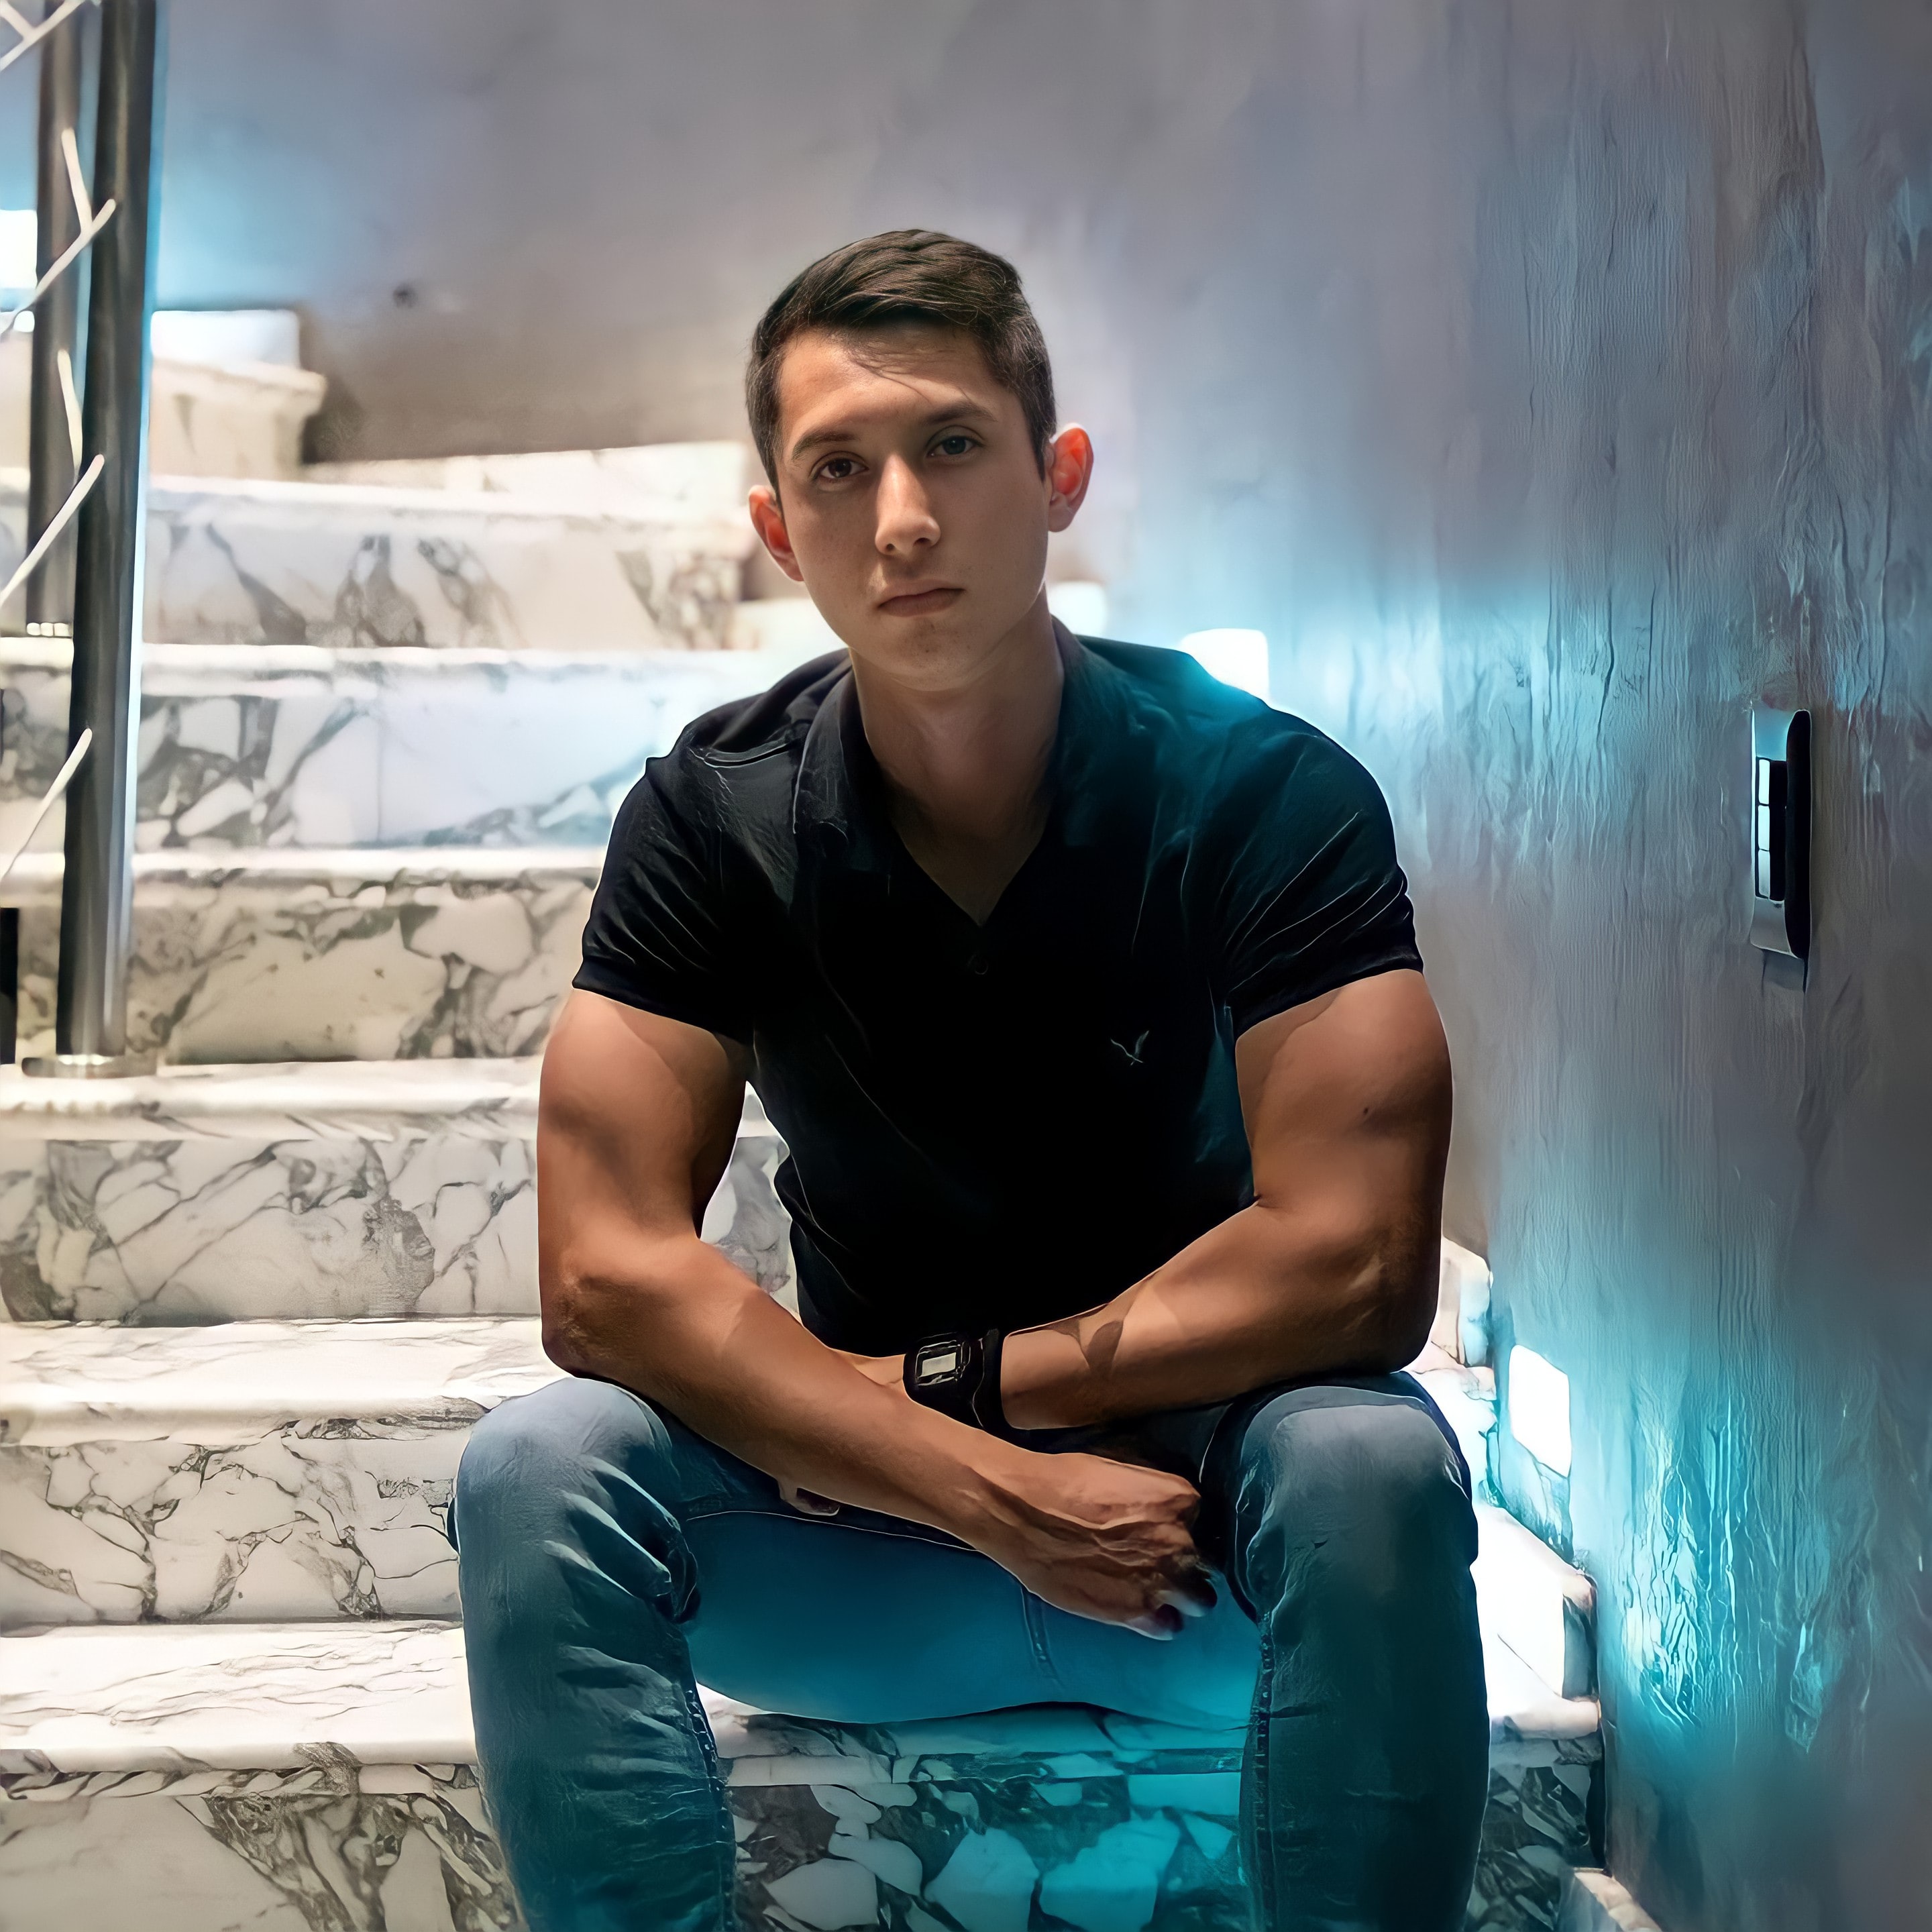
cute, boy, beautiful, mexican, shoulder, muscle, leg, azure, flash photography, sleeve, knee, cool, elbow, t shirt, beard, happy, thigh, black hair, leisure, human leg, electric blue, denim, eyewear, fashion design, facial hair, fun, sitting, portrait photography, darkness, flesh, room, photo shoot, top